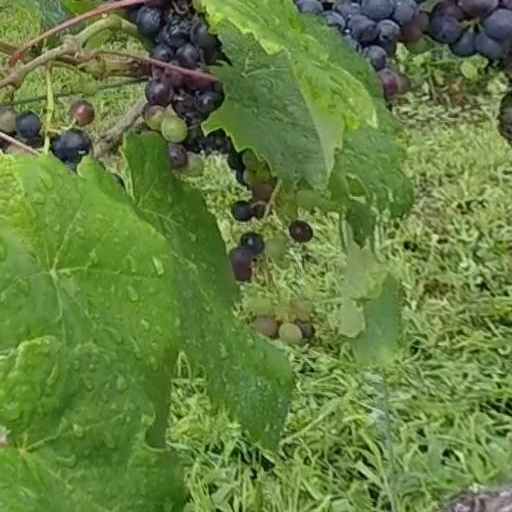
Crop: grape